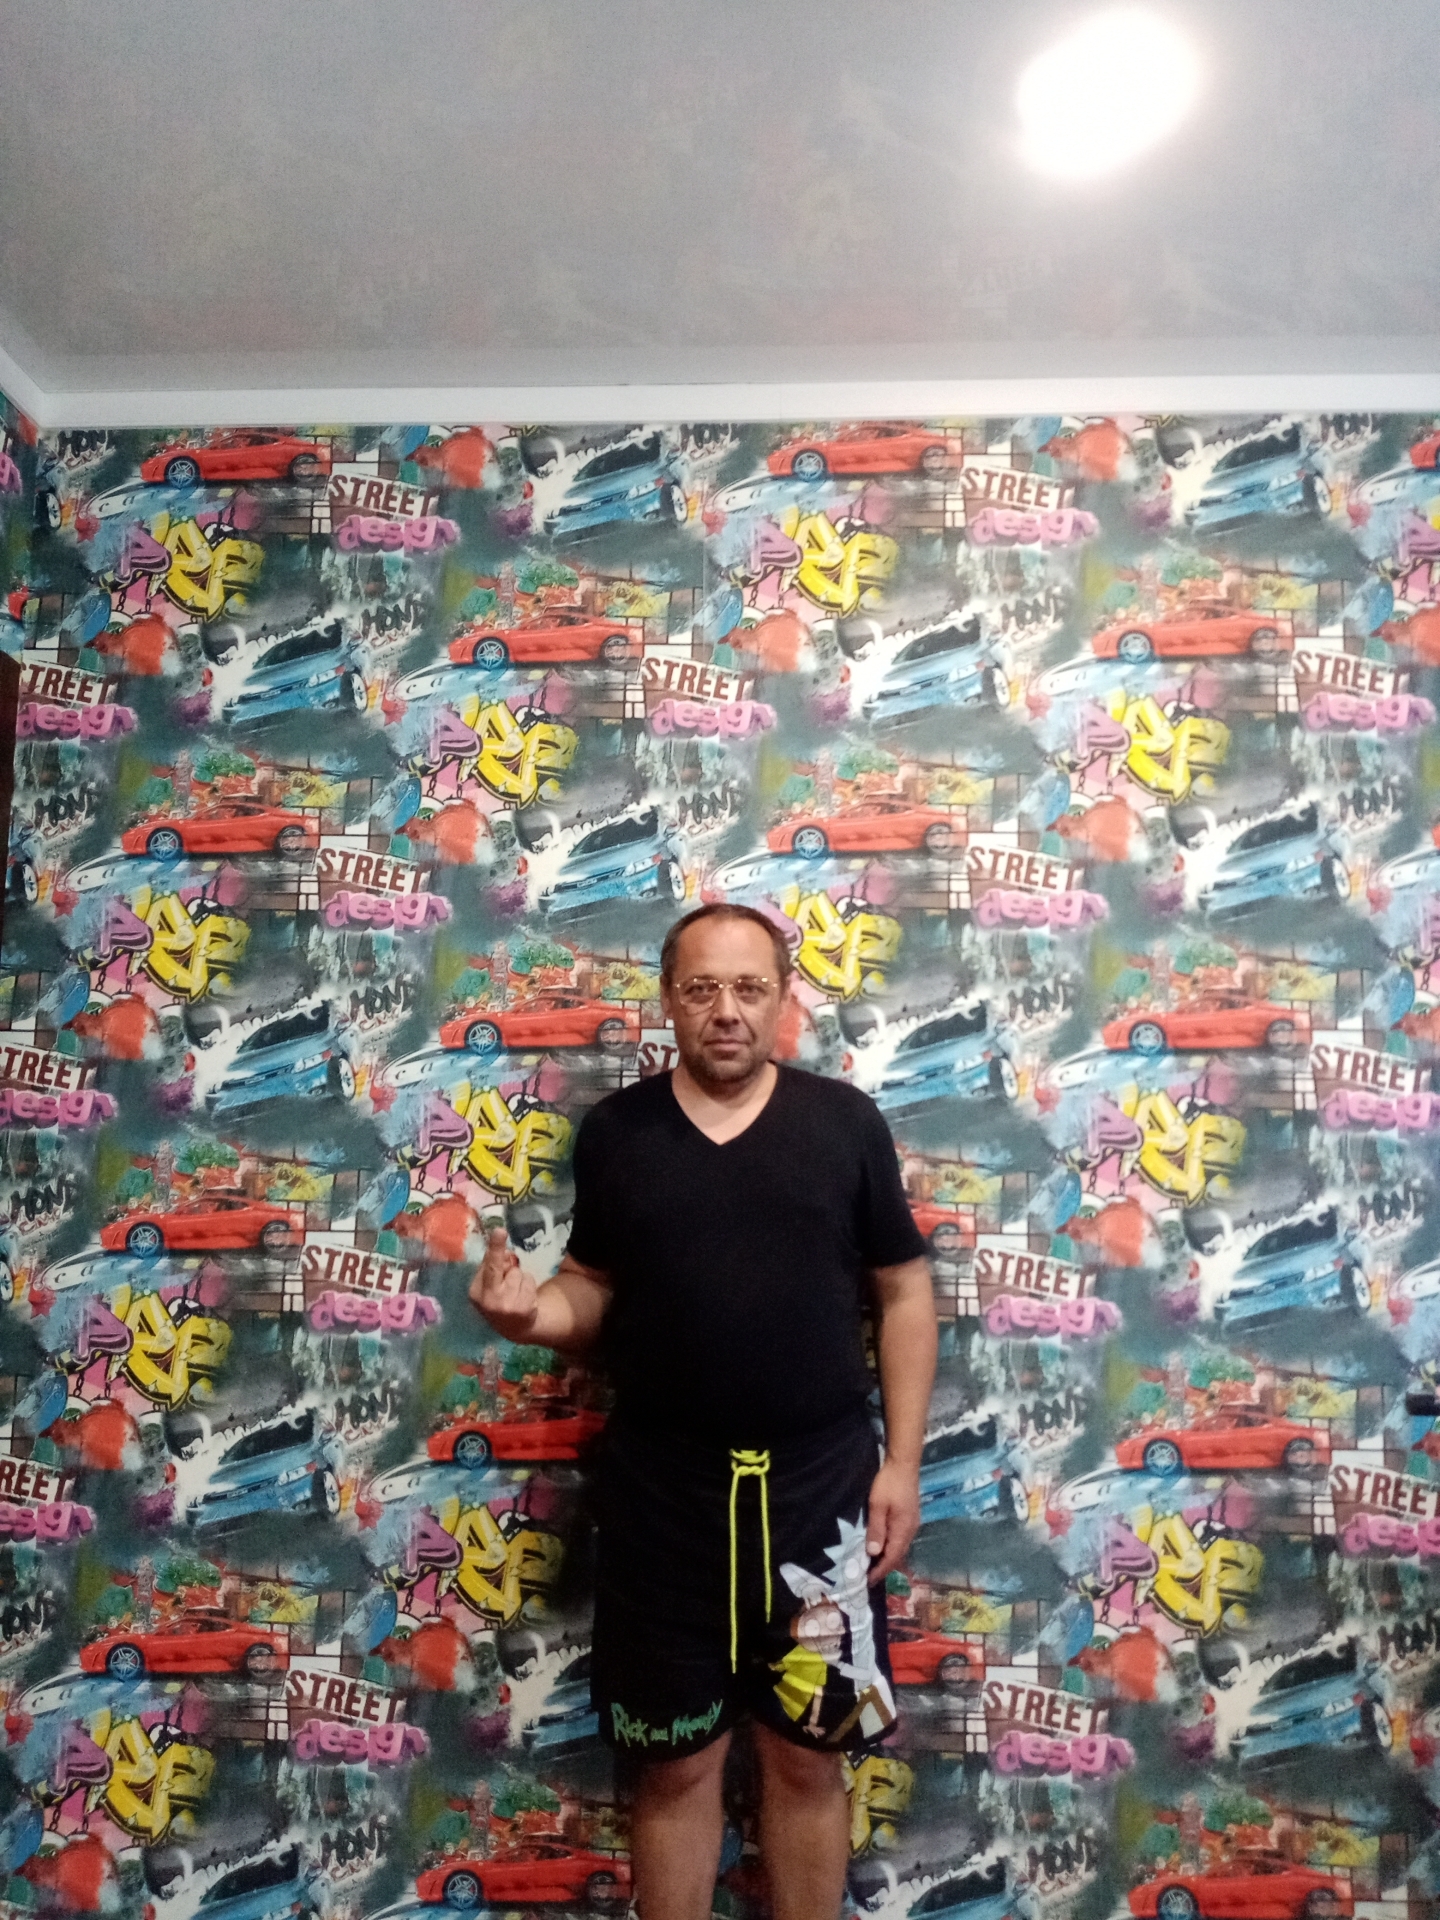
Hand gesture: middle_finger